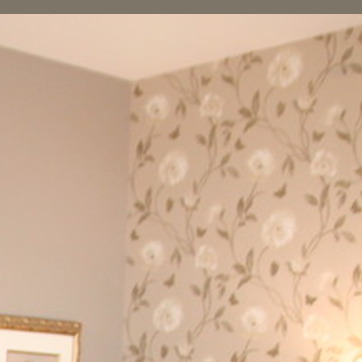
Material: wallpaper